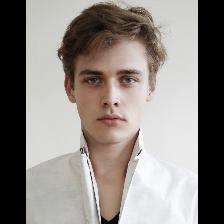
Label: Human